Galileo (spacecraft)

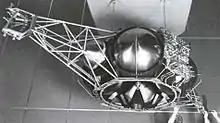
Propulsion module

The propulsion subsystem consisted of a main engine and twelve thrusters, together with propellant, storage and pressurizing tanks and associated plumbing. The 10 N thrusters were mounted in groups of six on two booms. The fuel for the system was of monomethylhydrazine and nitrogen tetroxide. Two separate tanks held another of helium pressurant. The propulsion subsystem was developed and built by Messerschmitt-Bölkow-Blohm and provided by West Germany, the major international partner in Project "Galileo".